Outline of Sikhism

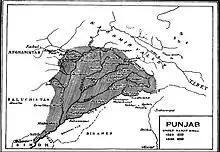
Map of Ranjit Singh's empire at its peak

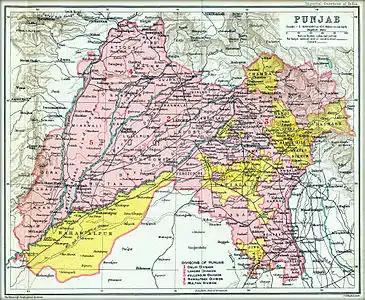
Map of Punjab Province (British India), 1909

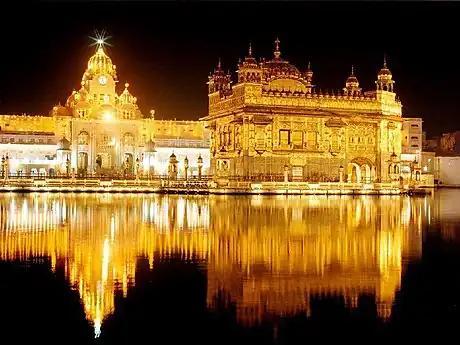
Harmandir Sahib (the Golden Temple) at night, in Amritsar, India

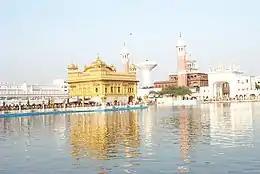
The Harmandir Sahib, Sikh Gurdwara and spiritual centre at Amritsar, India

The Harmandir Sahib (or Golden Temple) is the holy shrine of Sikhs; the spiritual and cultural center of the Sikh religion, found in Amritsar. The Shiromani Gurudwara Parbandhak Committee (SGPC) is the organization responsible for the management of gurdwaras in the states of Punjab, Haryana, and Himachal Pradesh, and the union territory of Chandigarh